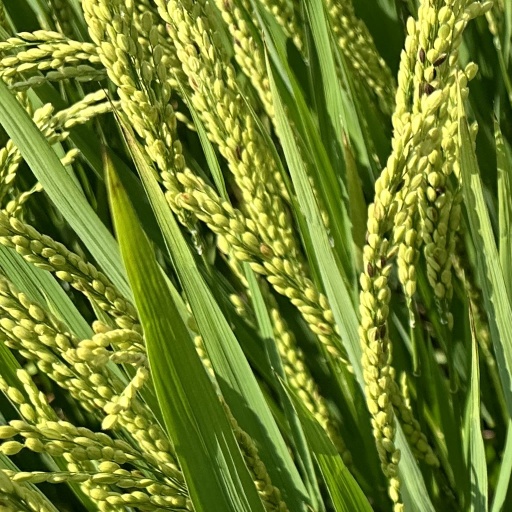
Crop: rice